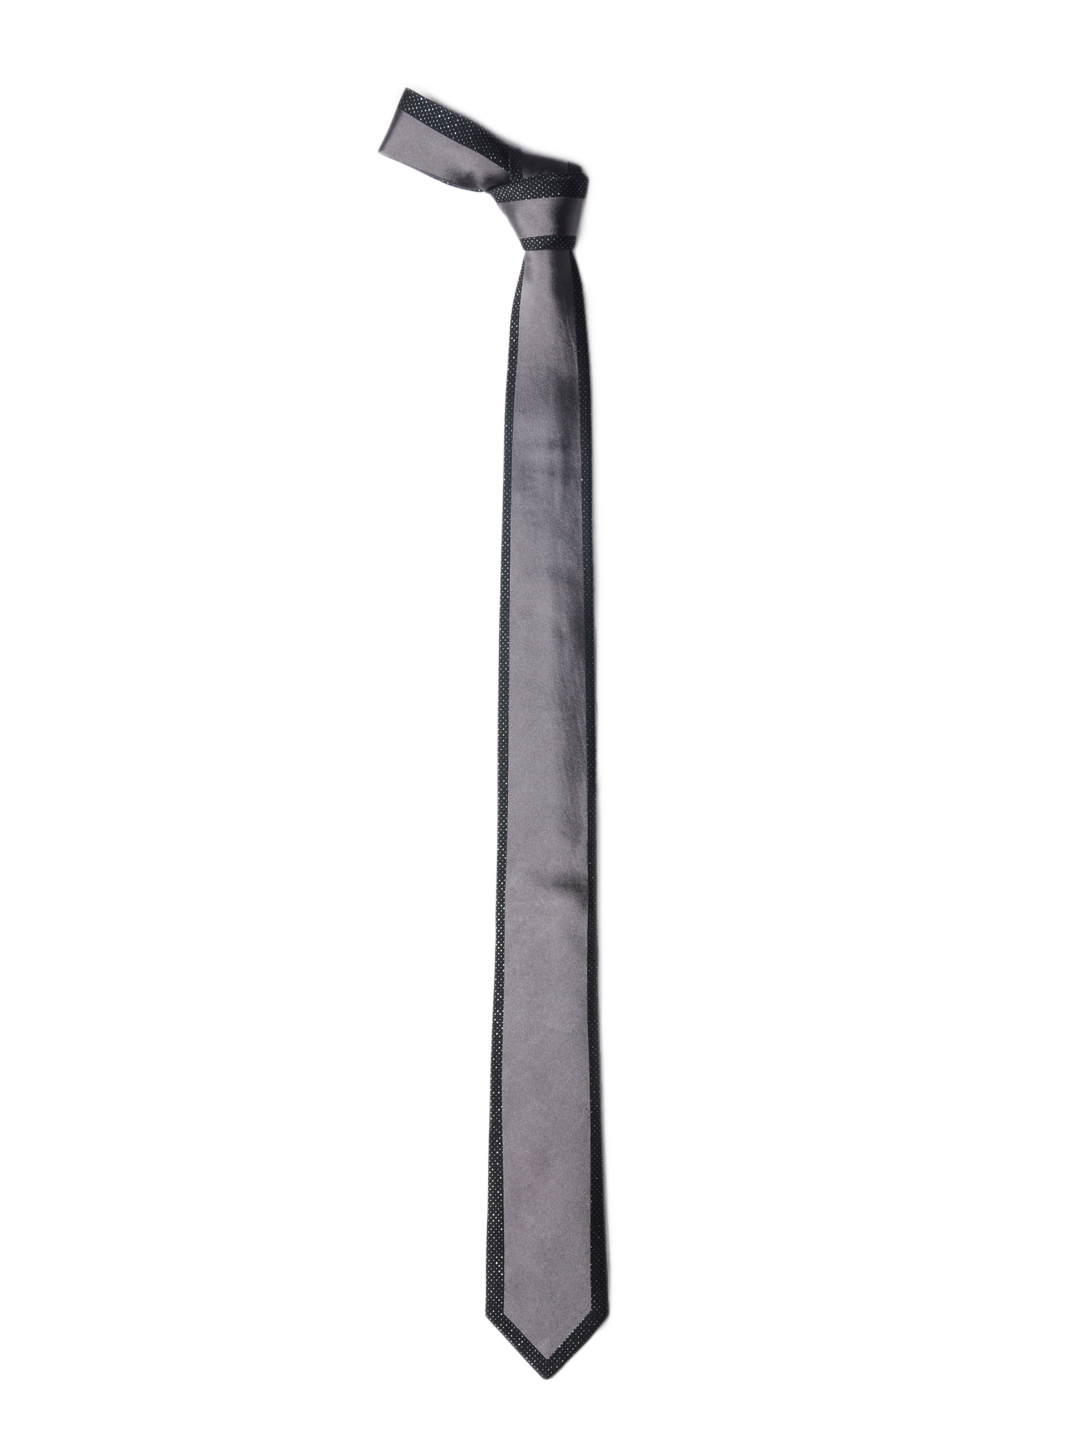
Hakashi Men Black & Grey Silk Tie
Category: Accessories / Ties / Ties
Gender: Men
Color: Grey
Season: Summer 2012
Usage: Casual